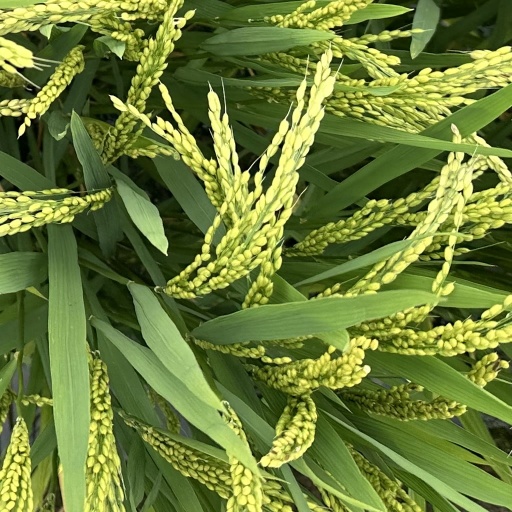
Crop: rice